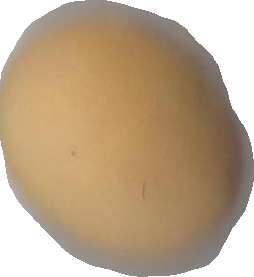
Variety: Grobogan